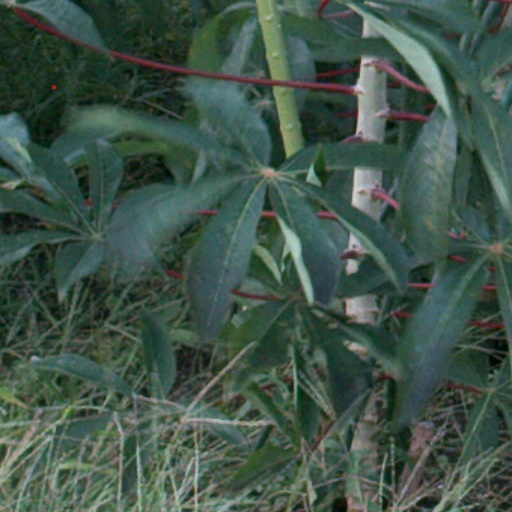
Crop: cassava